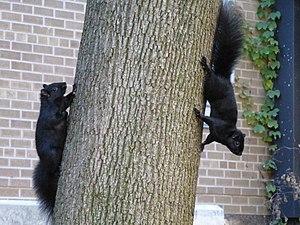
Deux écureuils gris (Sciurus carolinensis), de phénotype noir-jais (mélanisme). Dans le parc de Ryerson University, Toronto, Canada.